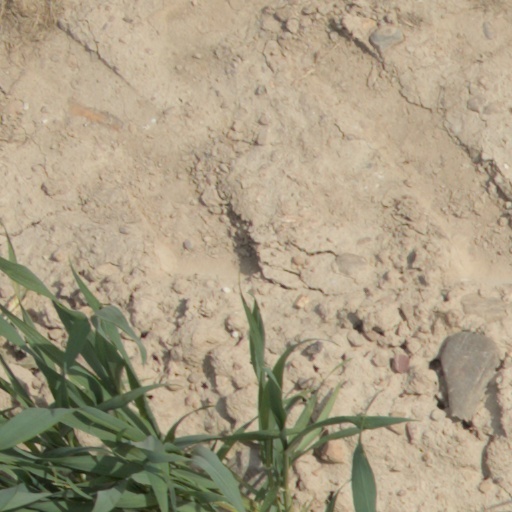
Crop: wheat